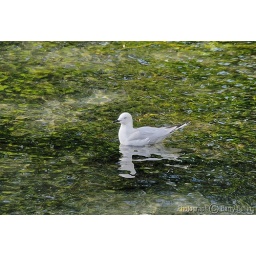
Gull in green water